Cochin International Airport

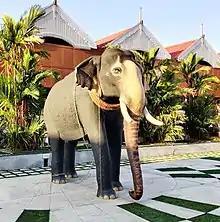
A lifelike elephant statue at the arrivals section

With a rising number of airlines operating at the airport, CIAL decided to construct an exclusive terminal for domestic operations, namely Terminal 2, making the international one Terminal 1, increasing the floor space for international operations by .